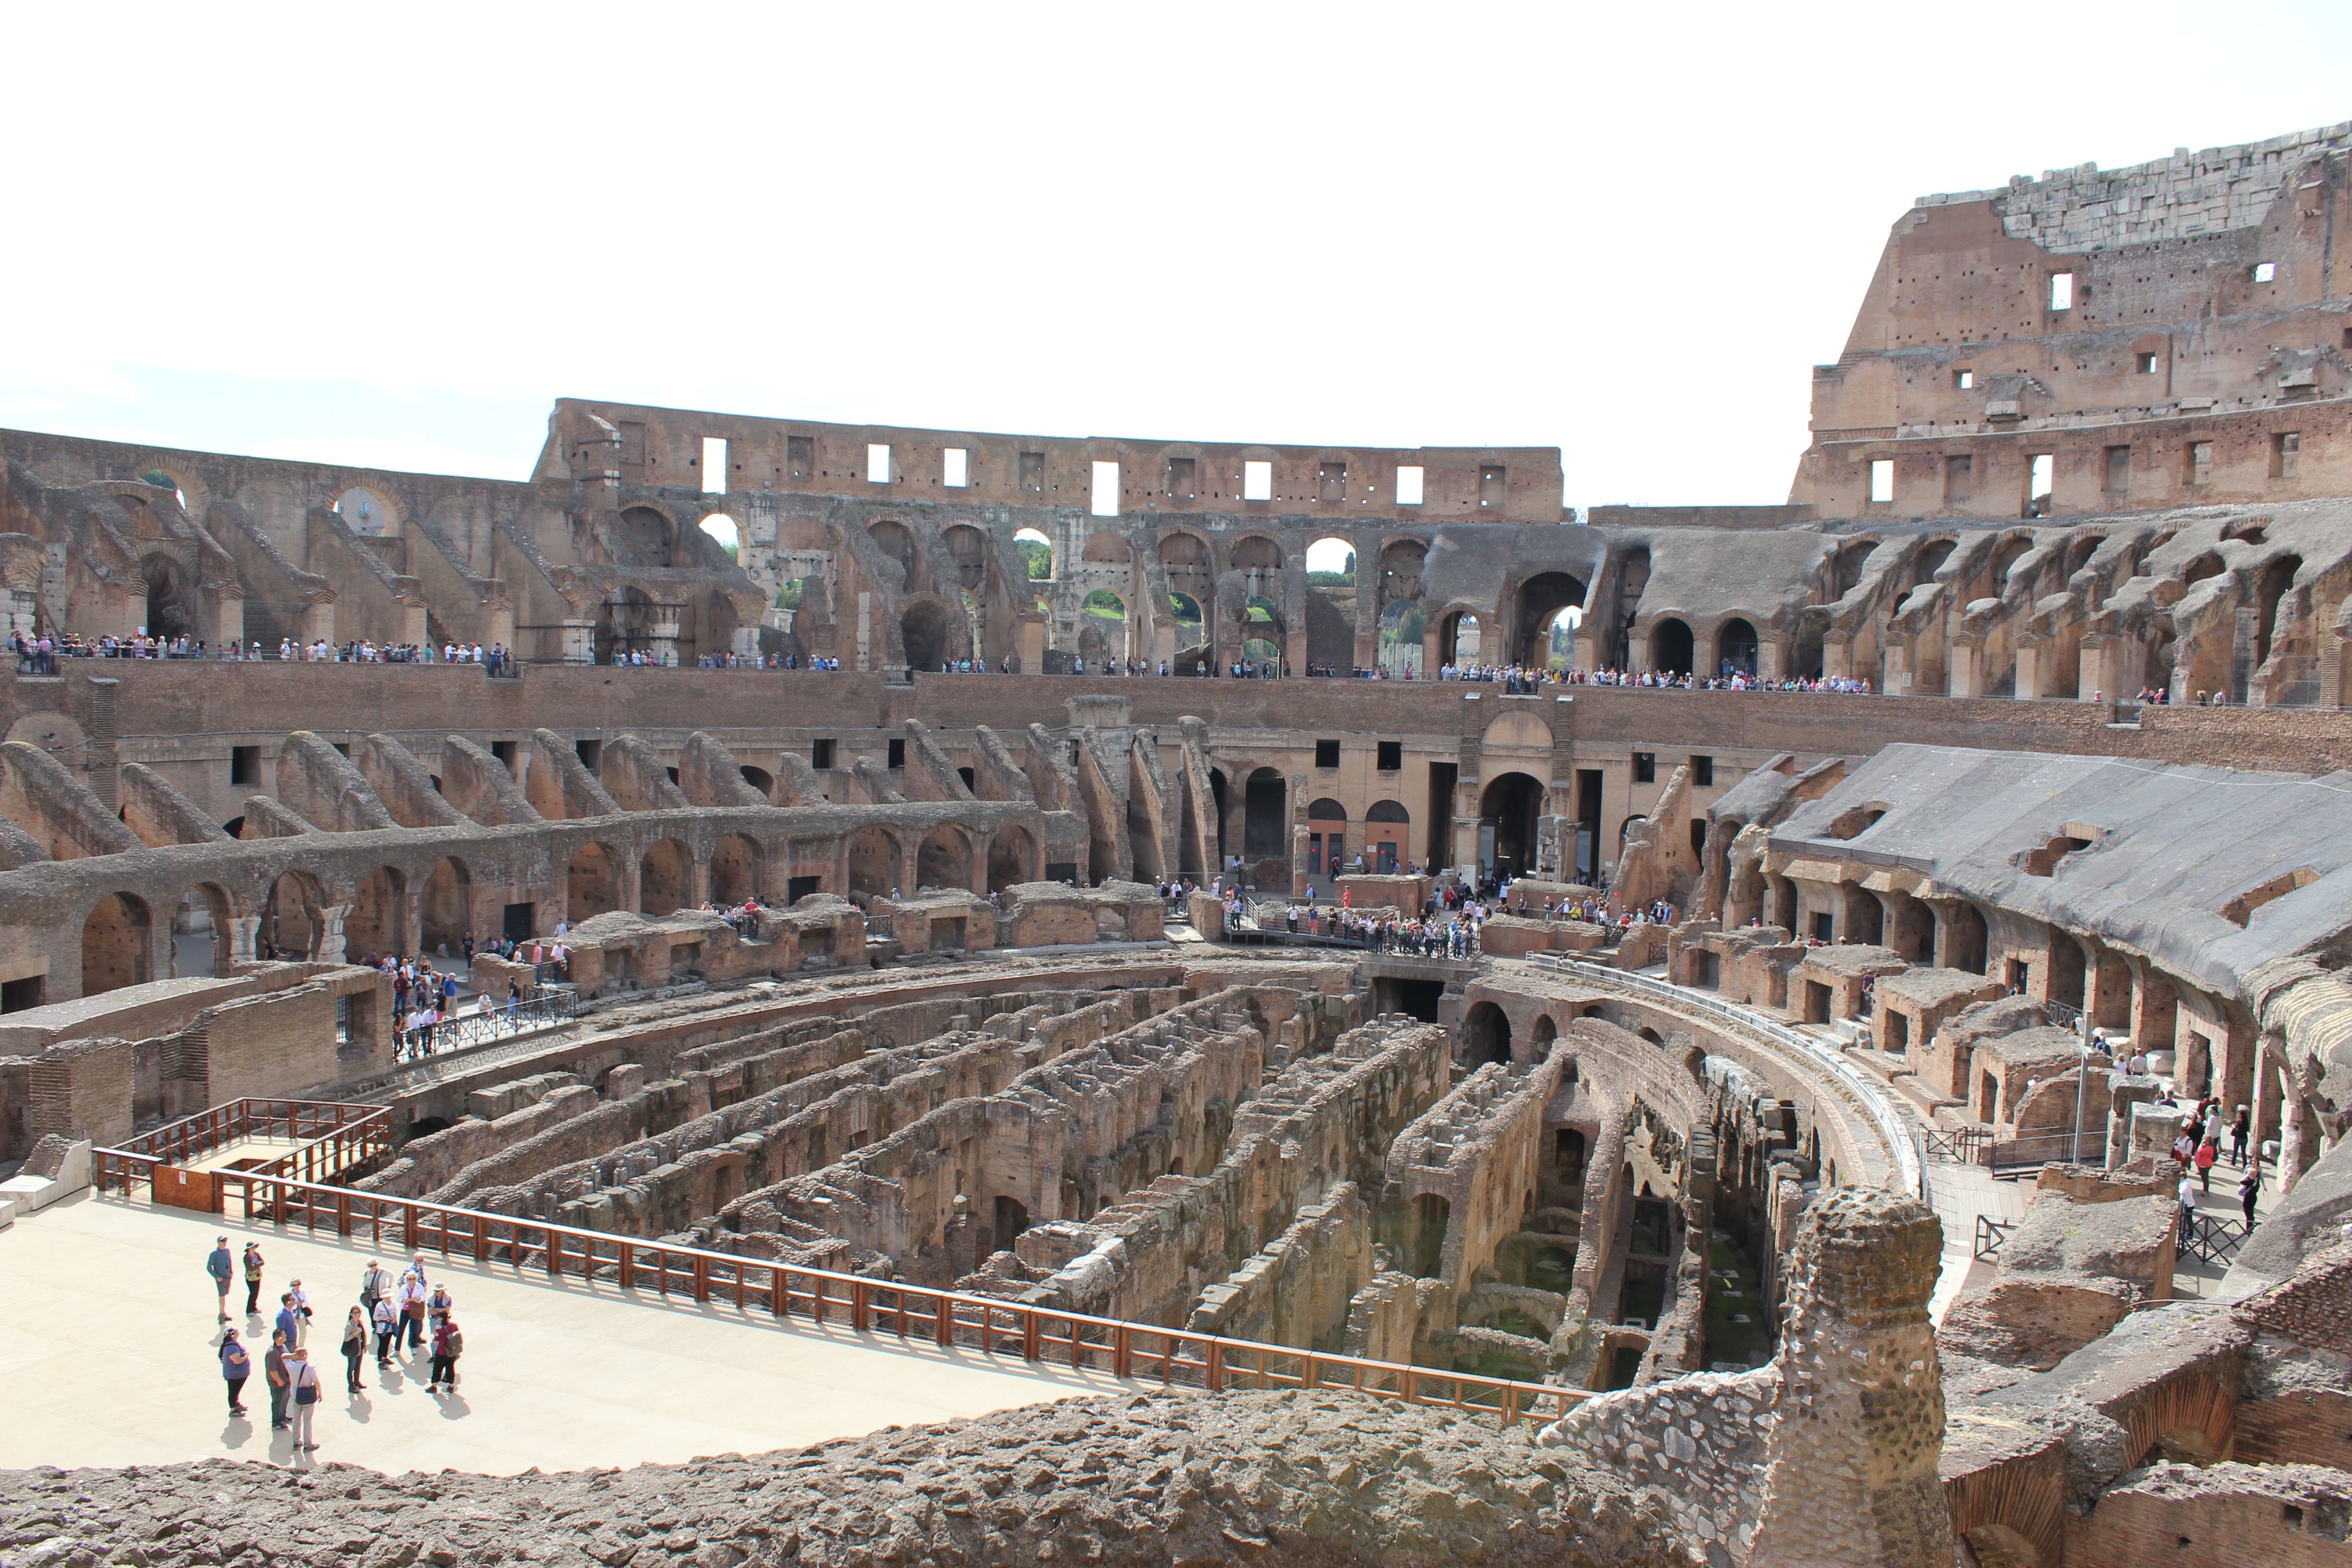
structure, palace, city, plaza, landmark, italy, attraction, tourism, stadium, arena, rome, amphitheatre, ruins, town square, bullring, ancient rome, ancient history, mecca, human settlement, sport venue, ancient roman architecture